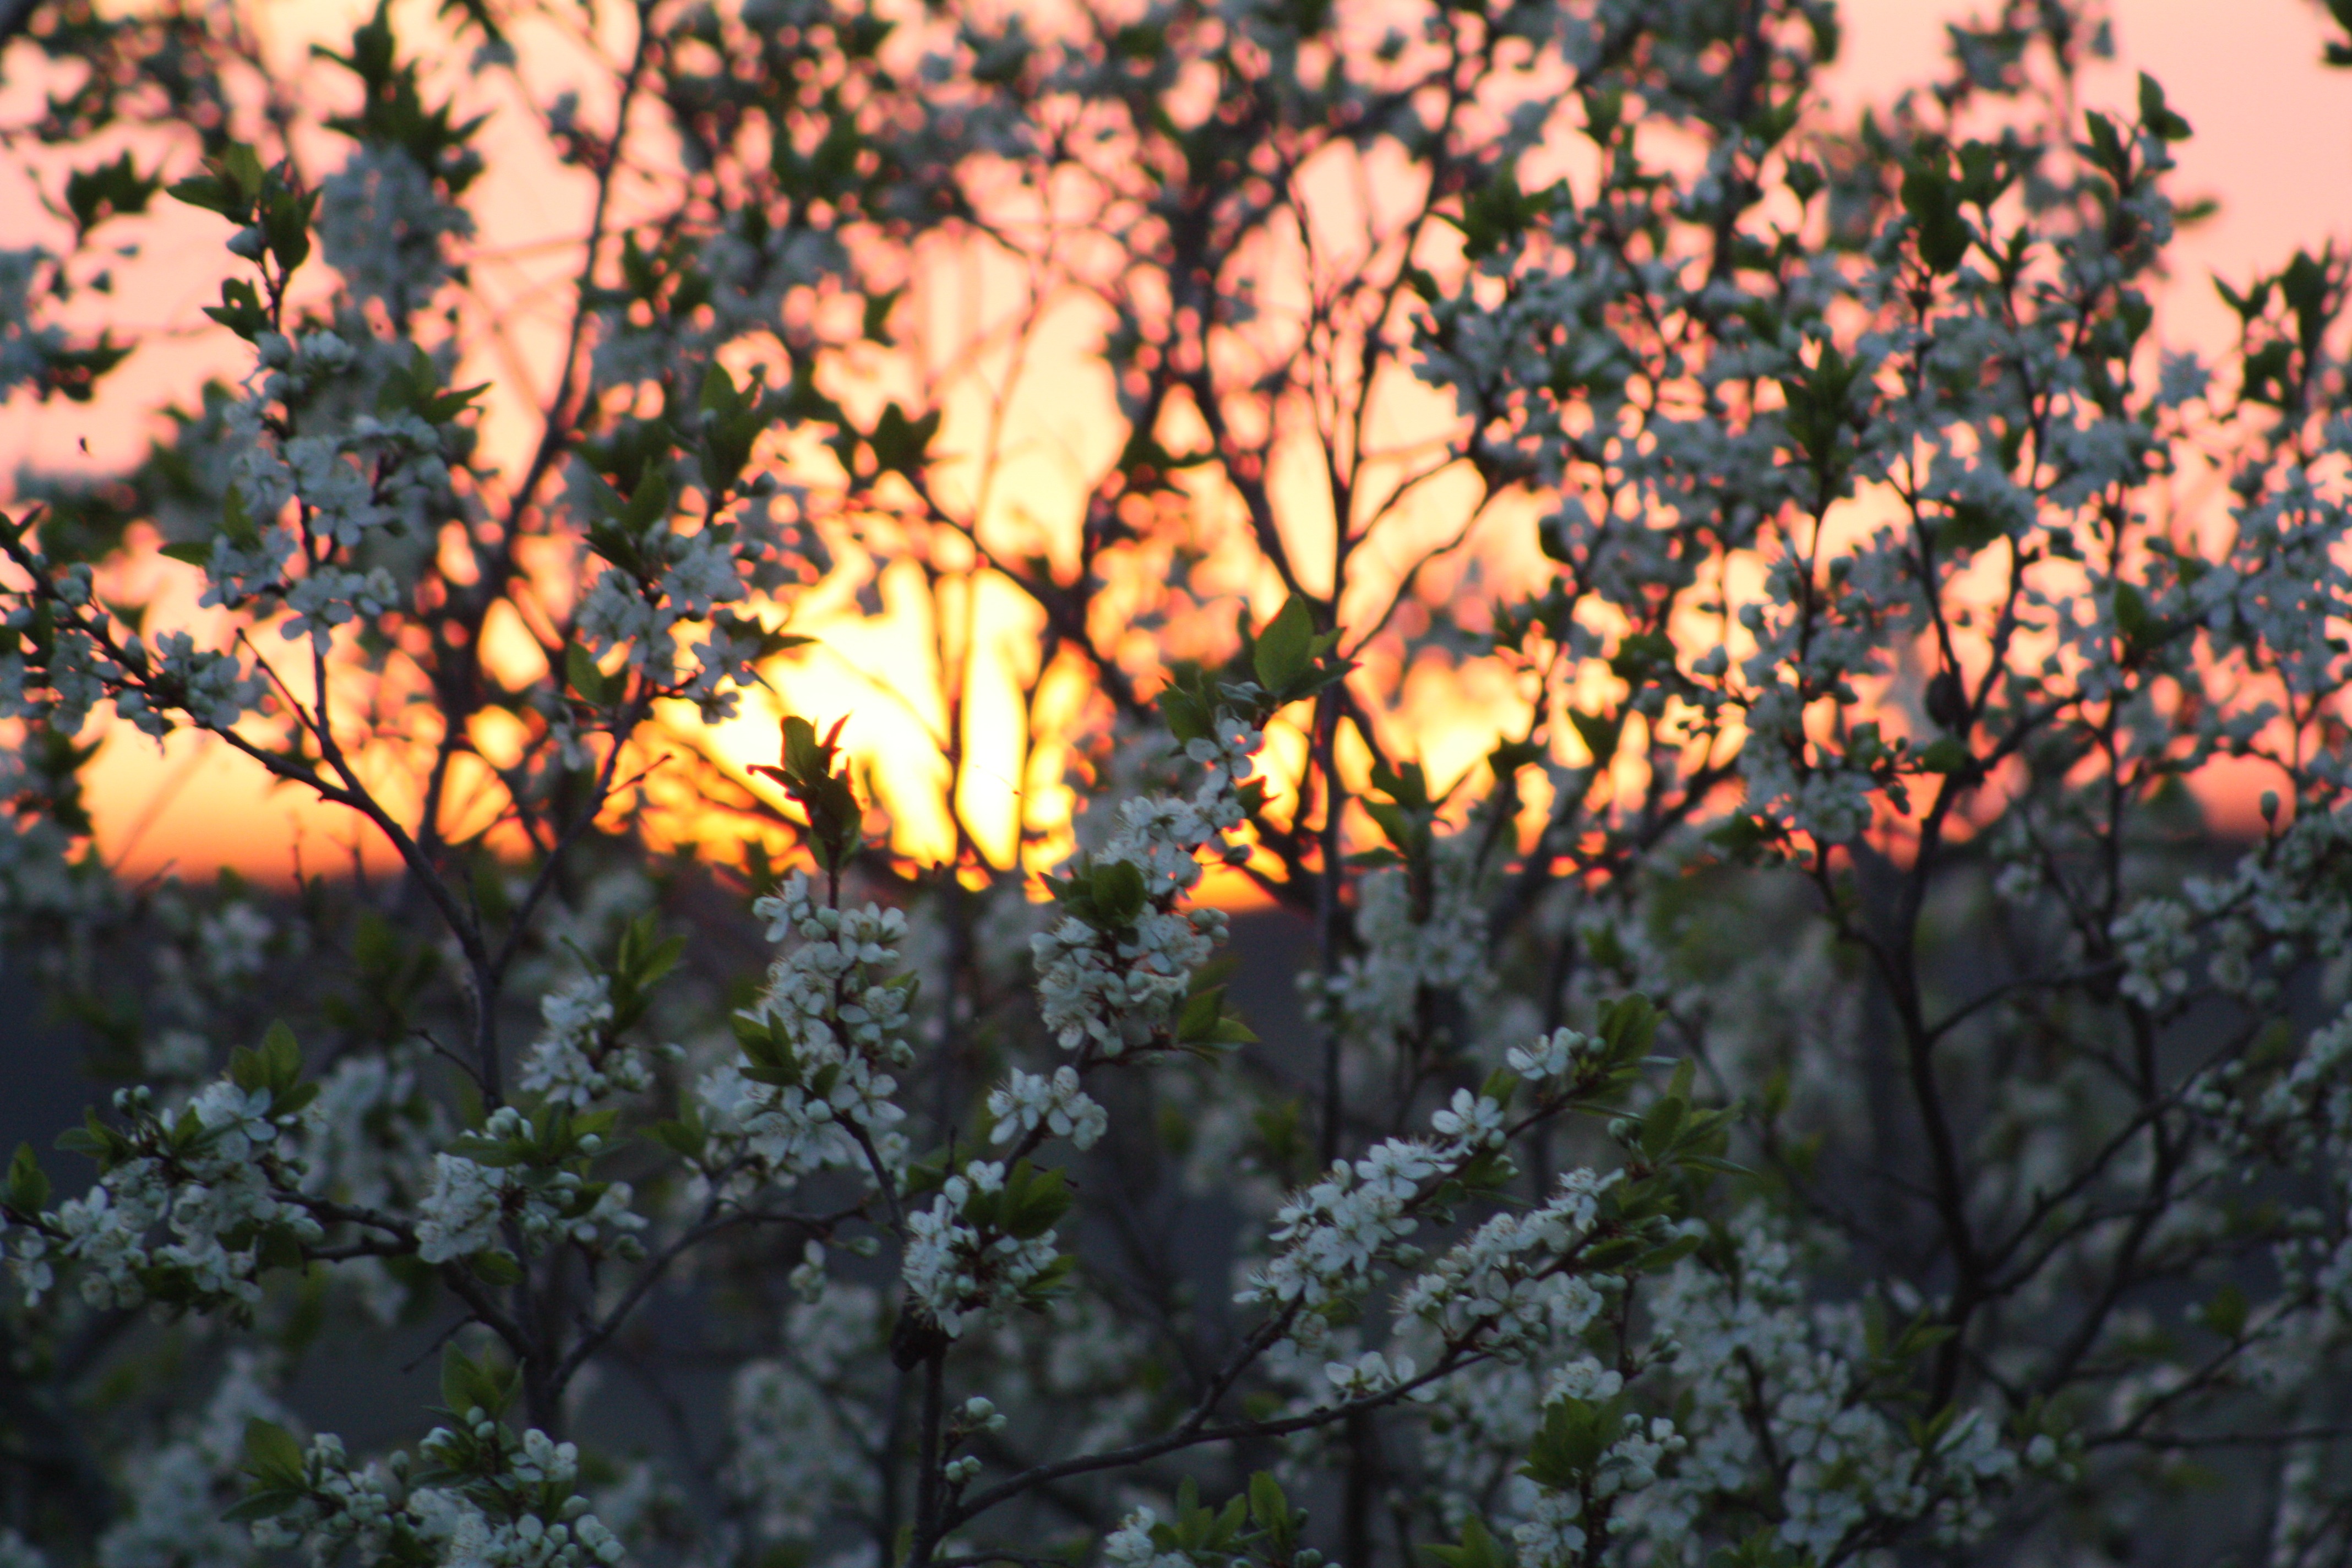
landscape, tree, nature, branch, blossom, plant, sunset, white, sunlight, leaf, flower, purple, bloom, village, evening, orange, spring, macro, natural, autumn, botany, black, colorful, pink, flora, still life, season, trees, leaves, beauty, natur, idyll, living nature, woody plant